Indian rupee

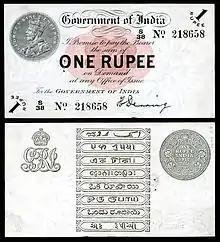
Government of India 1 rupee (1917)

In 1913, John Maynard Keynes writes in his book "Indian Currency and Finance" that during the financial year 19001901, gold coins (sovereigns) worth £6,750,000 were given to the Indian people in the hope that they would circulate as currency. But against the expectation of the Government, not even half of that was returned to accounts. As this experiment failed spectacularly, the government abandoned the practice but did not abandon the narrative of the gold standard. Subsequently, much of the gold held by the Government of India was shipped to the Bank of England in 1901 and held there.